Alexander Trepov

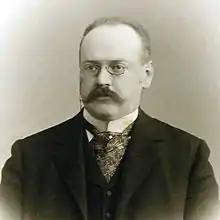
Trepov in 1897

Alexander Fyodorovich Trepov (30 September 1862 – 10 November 1928) was the Prime Minister of the Russian Empire from 23 November 1916 until 9 January 1917. He was conservative, a monarchist, a member of the Russian Assembly, and an advocate of moderate reforms opposed to the influence of Grigori Rasputin.